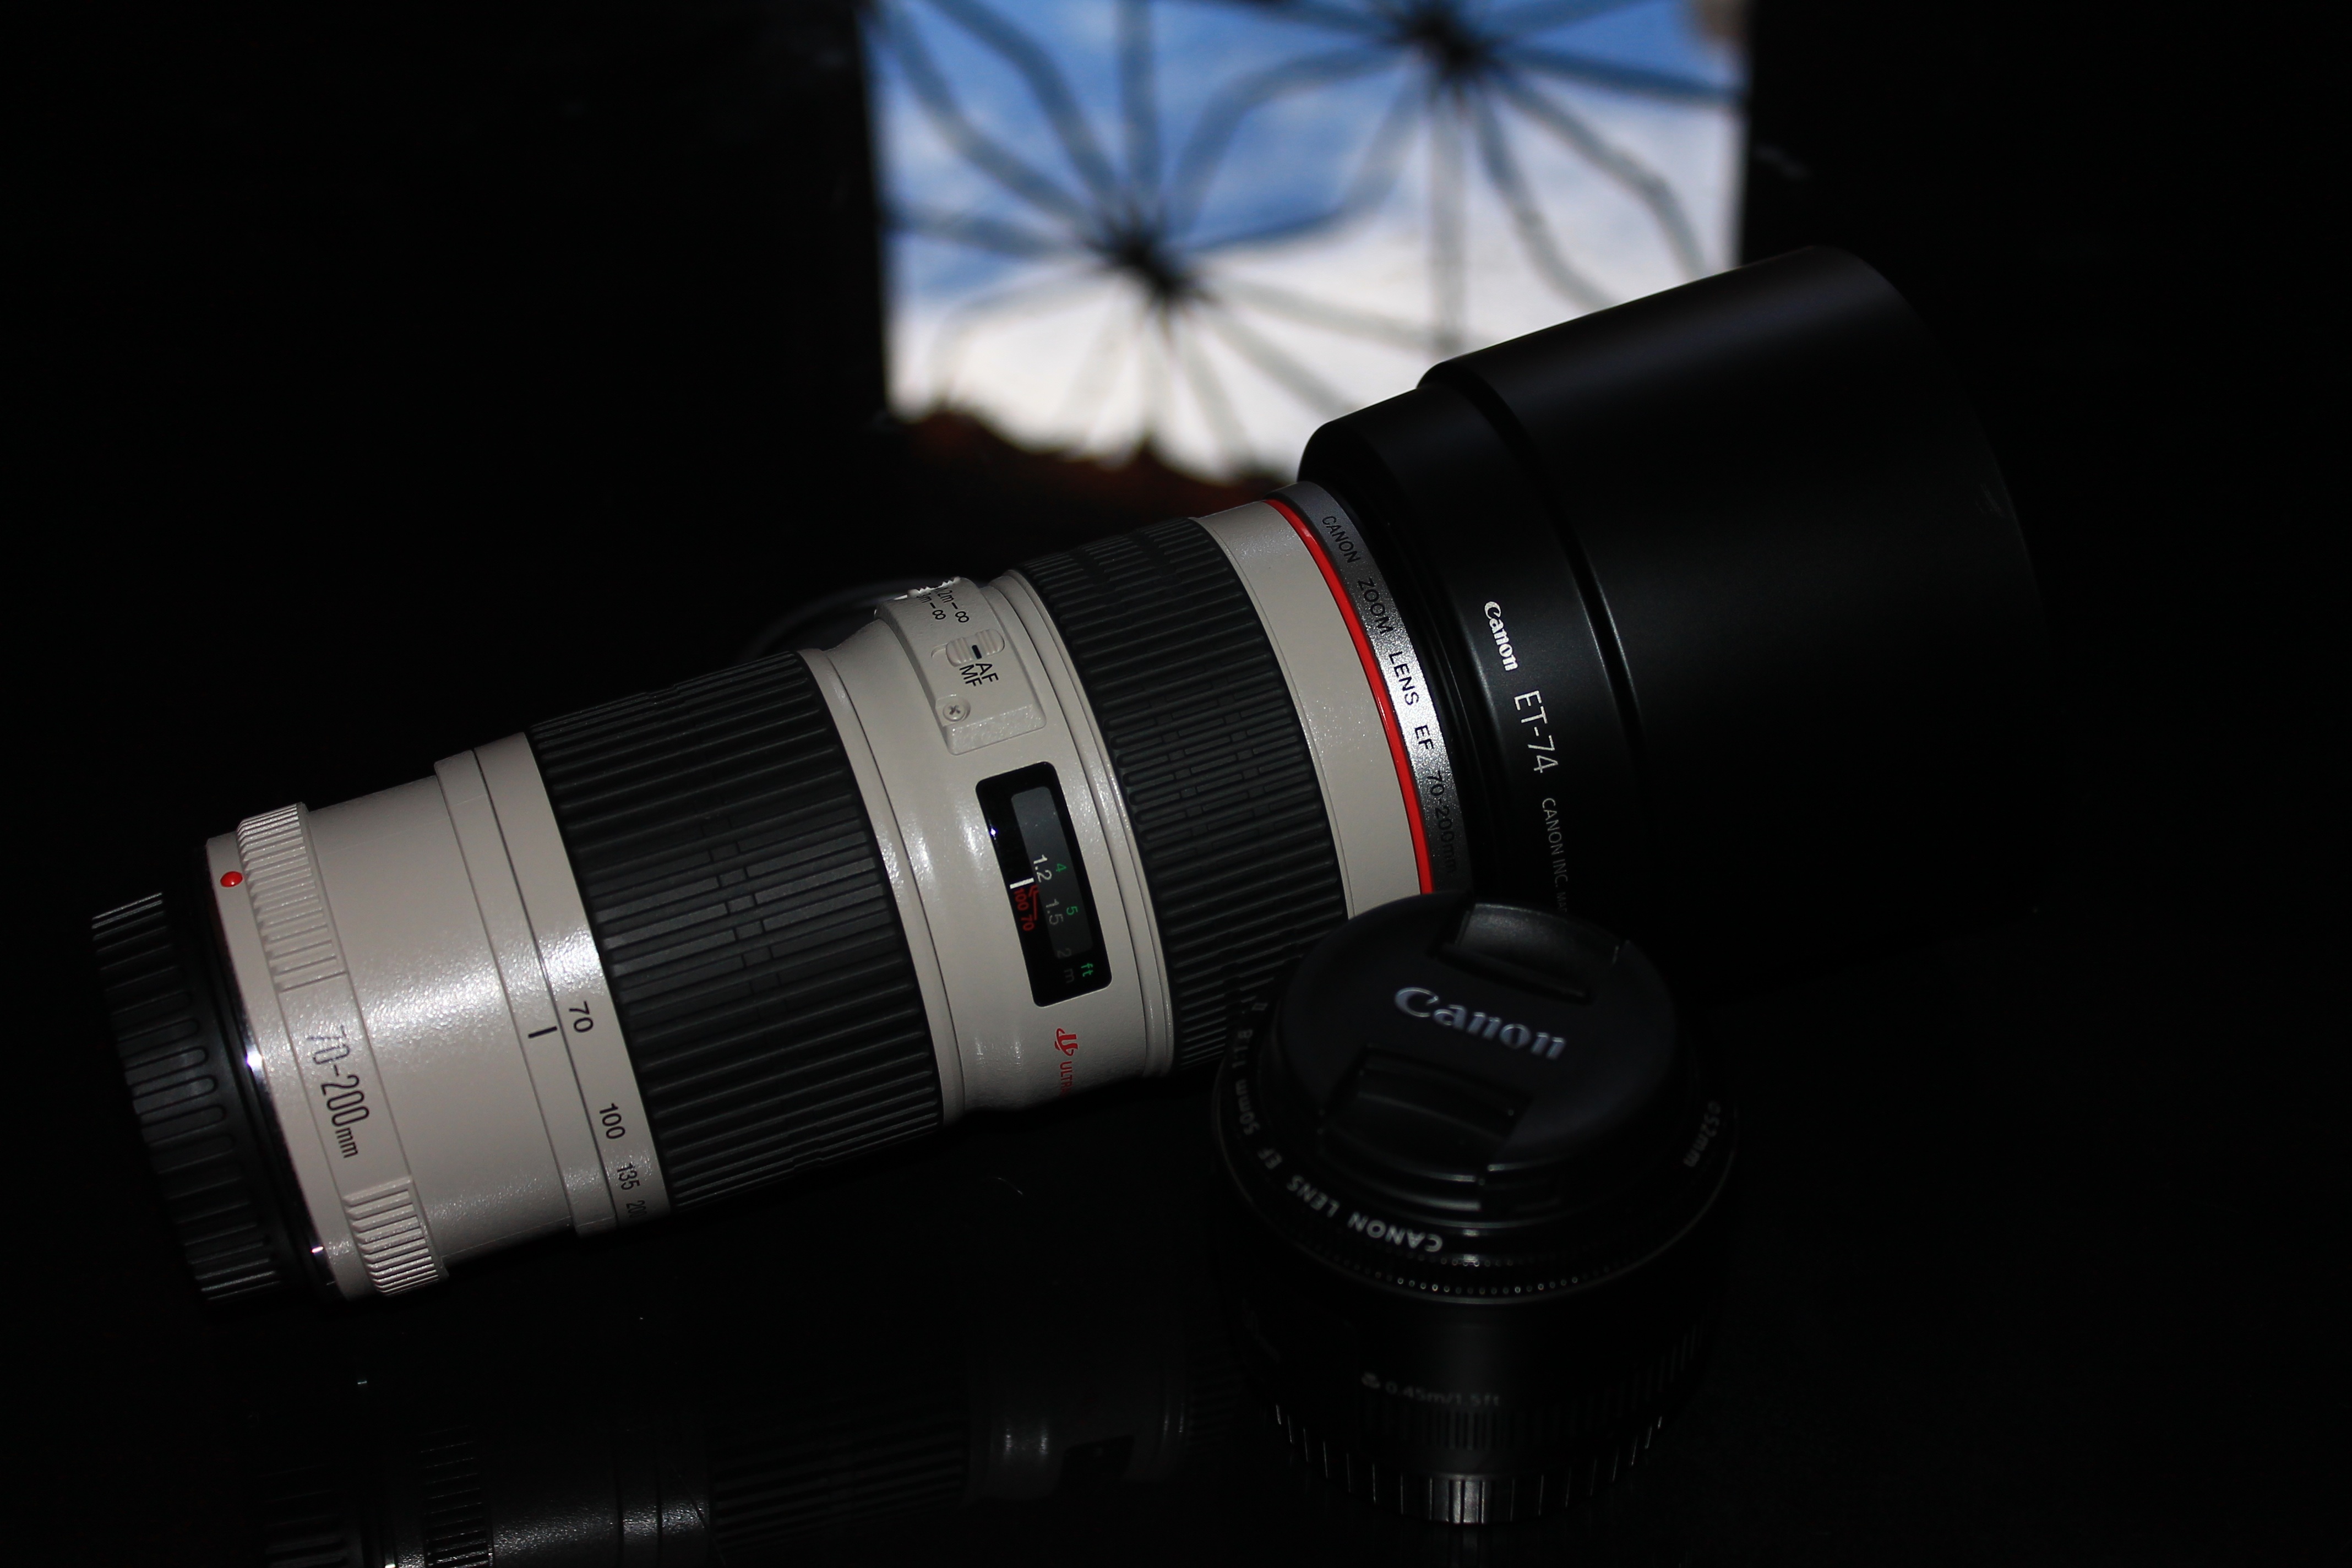
light, camera, photography, photo, lens, canon, black, reflex camera, digital camera, camera lens, digital slr, single lens reflex camera, cameras optics, mirrorless interchangeable lens camera, canon ef 75 300mm f 4 5 6 iii, 70 200, professional objective, passion canon